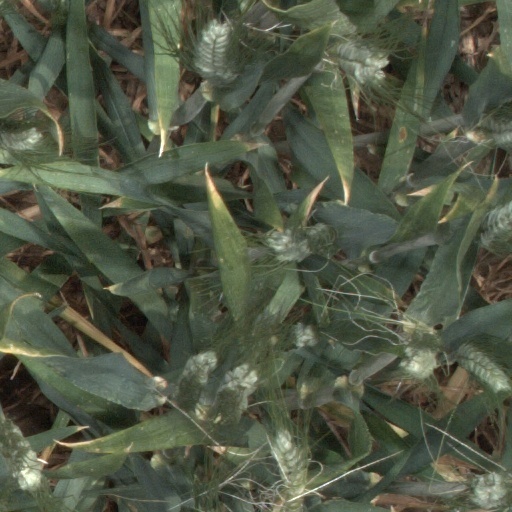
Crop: wheat